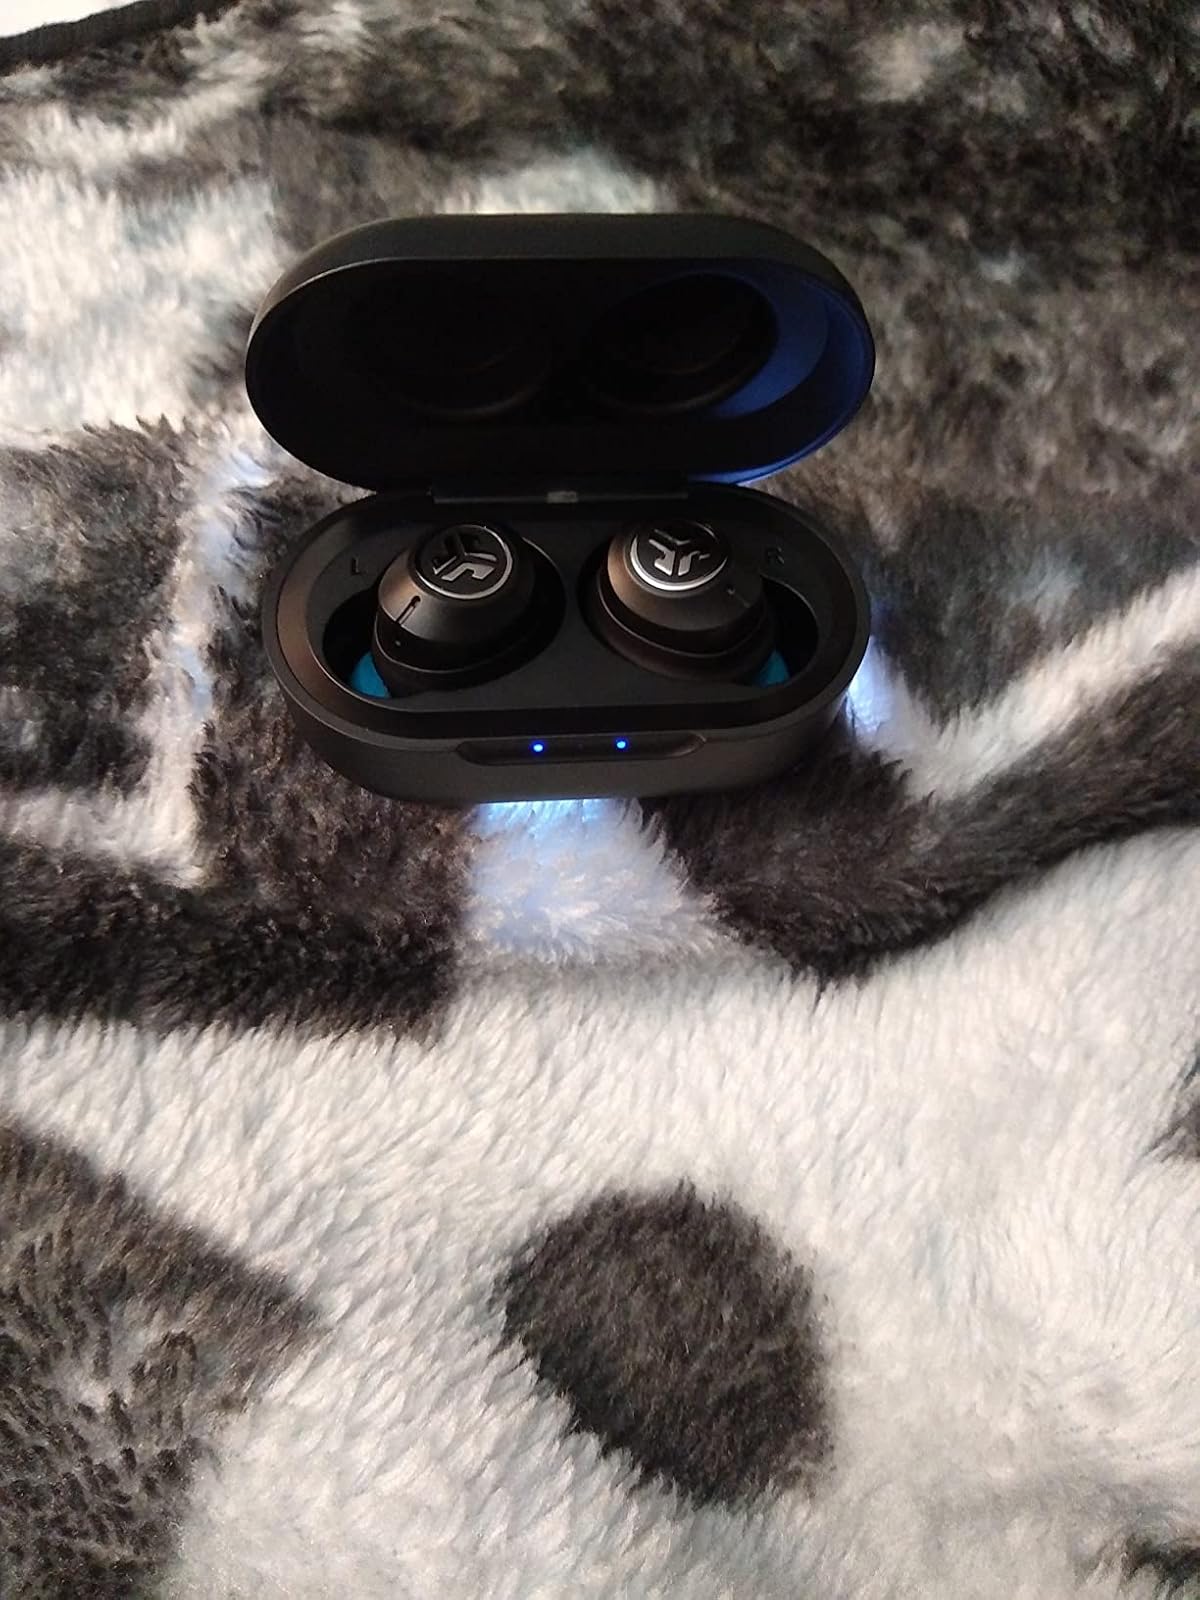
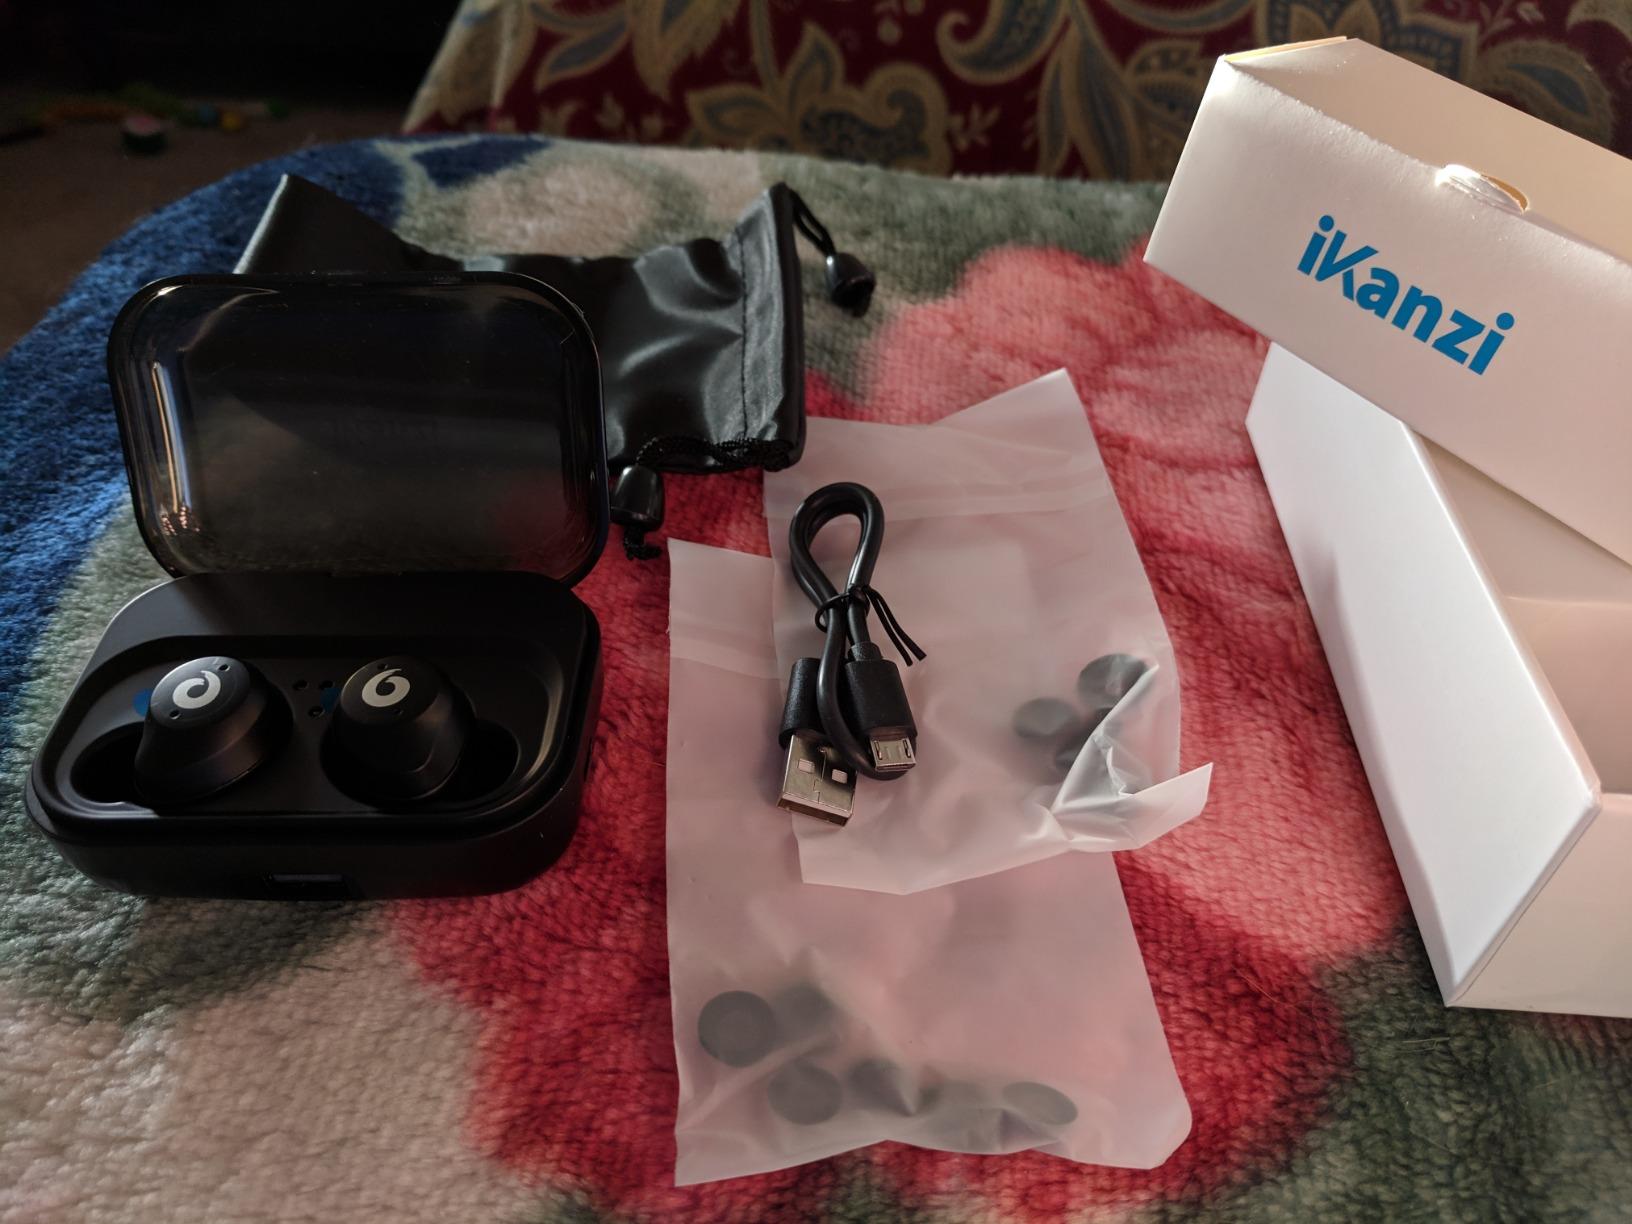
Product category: earbuds
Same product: no